UFO conspiracy theories

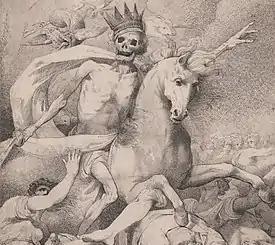
"Death on a Pale Horse", an apocalyptic image from the Book of Revelation, as depicted by 18th-century artist John Hamilton Mortimer

In 1974, the film "" dramatized an ostensibly-historical meeting between humans and aliens who land after being summoned. The filmmakers reported being told by military officials that a UFO had landed at Holloman Air Force Base. The depiction of a landing in the blockbuster "Close Encounters of the Third Kind" has been called a "thinly veiled reference to the Holloman landing" story. The Holloman story would be later promoted by hoaxer Richard Doty.